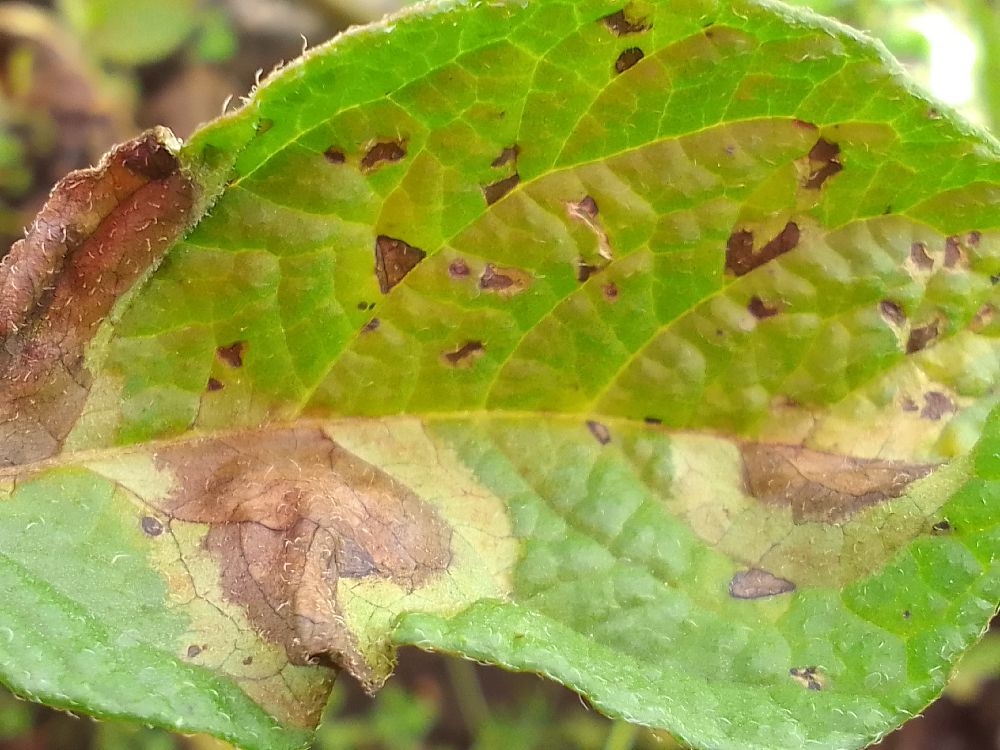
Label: Late blight